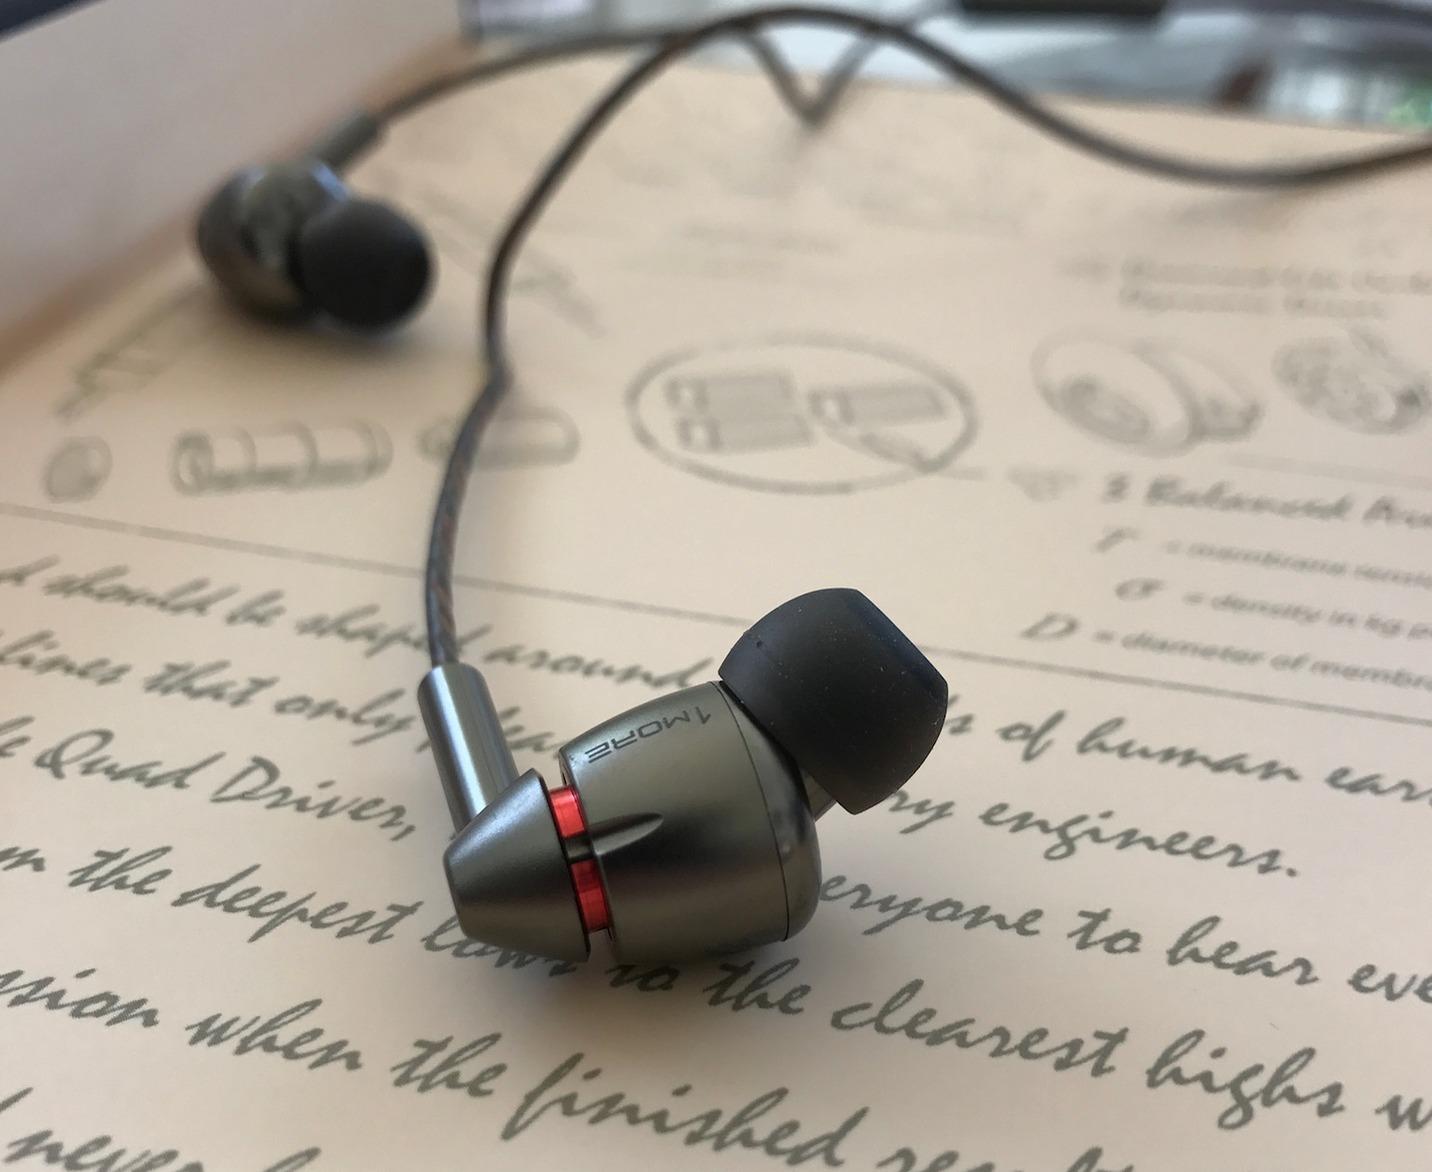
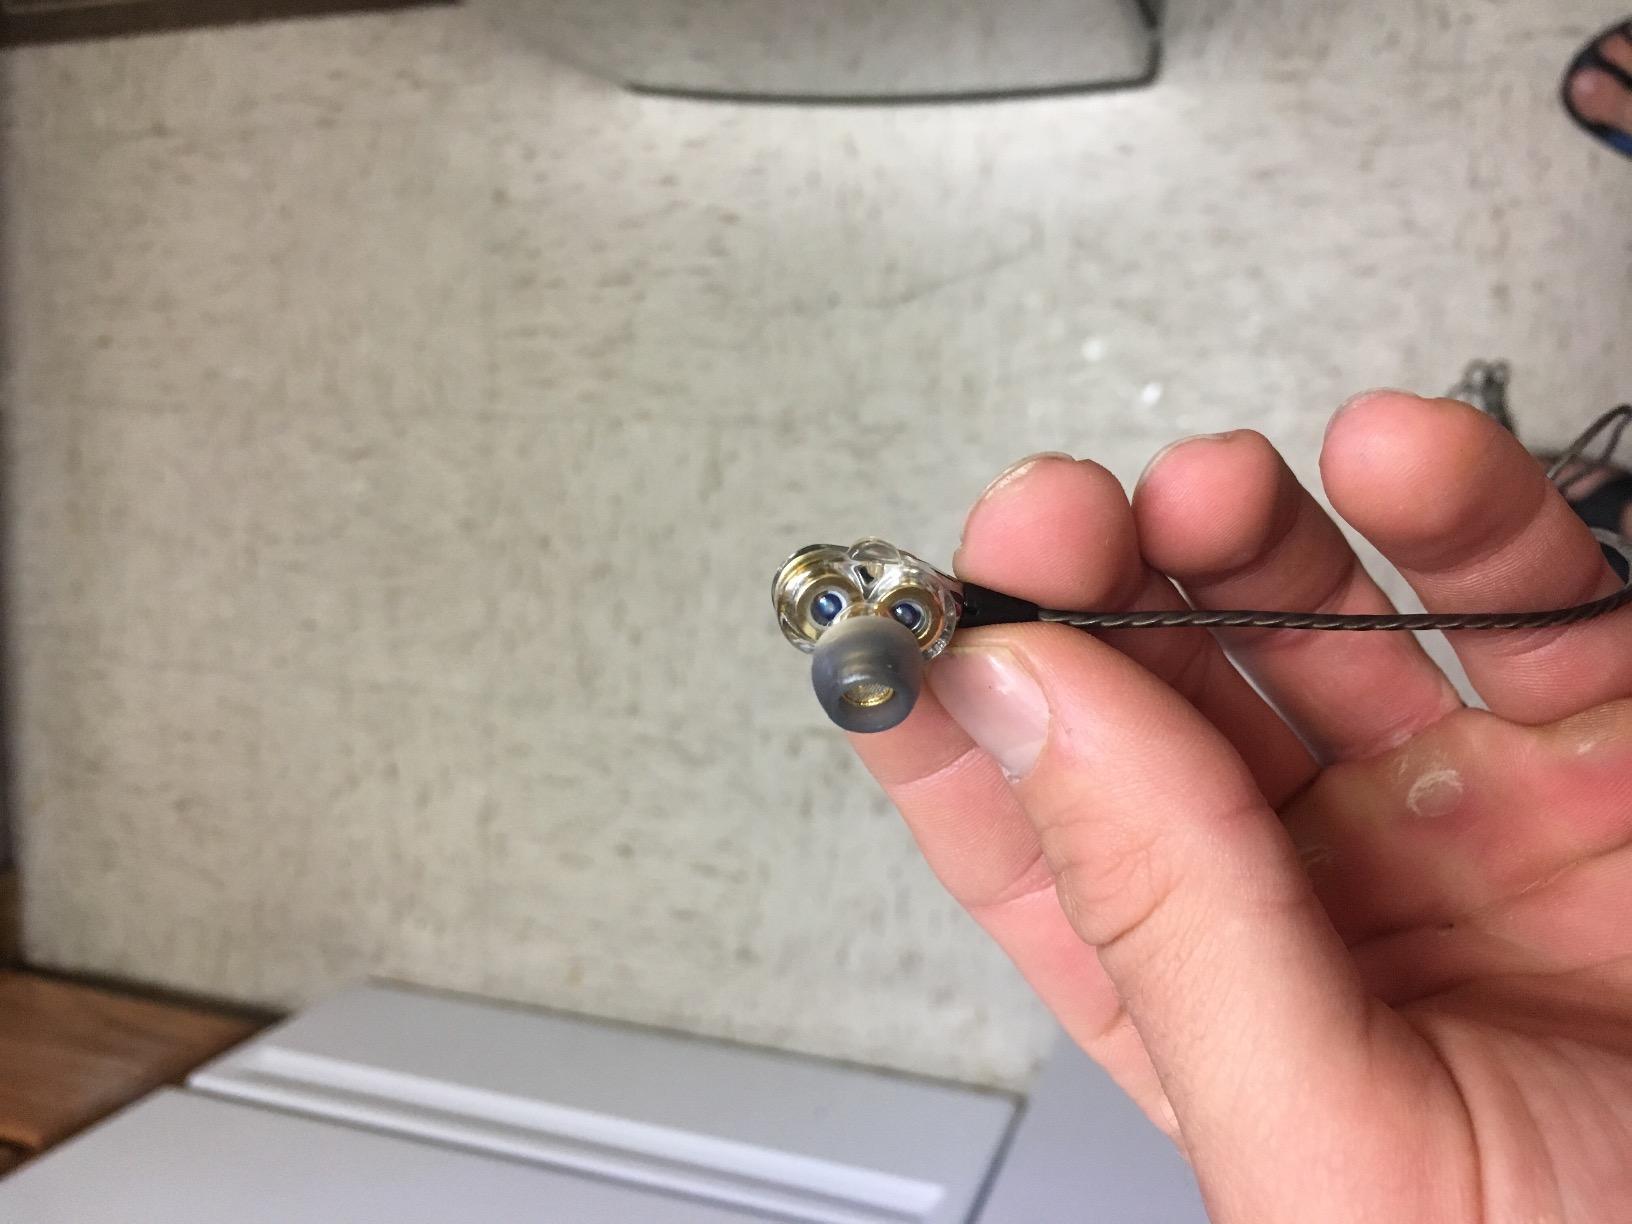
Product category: headphones
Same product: no